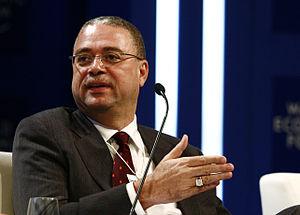
David John Howard Thompson est un homme politique de la Barbade. Il a été Premier ministre de janvier 2008 jusqu'à son décès.
La reine Élisabeth II a été le chef de l'État de 32 royaumes du Commonwealth différents depuis 1952, aujourd'hui réduits au nombre de 16. La reine a eu 14 Premiers ministres britanniques différents, soit quatre de plus que la reine Victoria et a égalé le 24 juillet 2019 le record de George III. Elle a également eu 14 Premiers ministres néo-zélandais, 15 Premiers ministres australiens et 12 Premiers ministres canadiens. Au total Élisabeth II a eu 160 premiers ministres différents durant son règne.
Le Premier ministre de la Barbade est le chef du pouvoir exécutif. De 1953 jusqu'à l'indépendance, en 1966, il était désigné simplement comme chef du gouvernement.